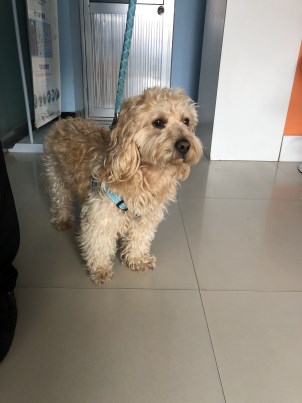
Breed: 3336-n000121-chinese_rural_dog